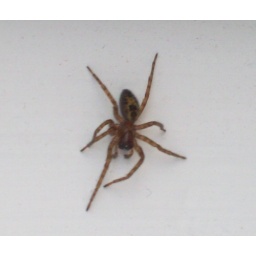
this spider lives in between the double glazing of my kitchen window and appears every now and again